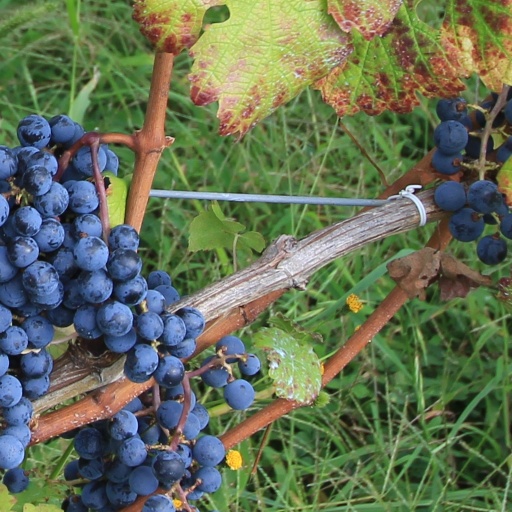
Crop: grape